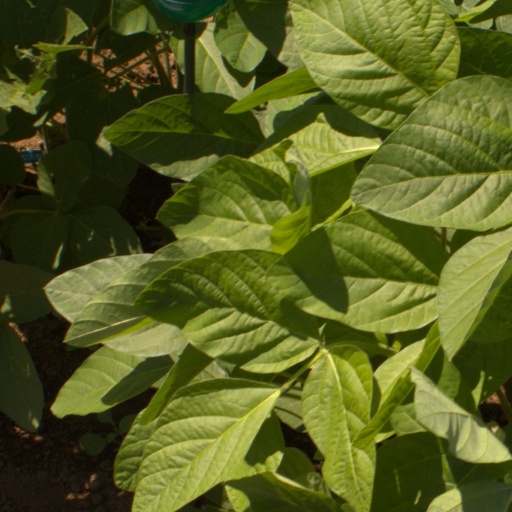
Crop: soybean